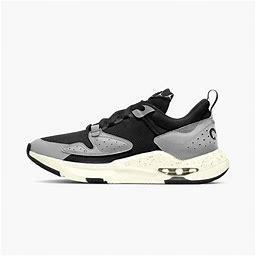
Brand: Jordan
Model: Air Cadence